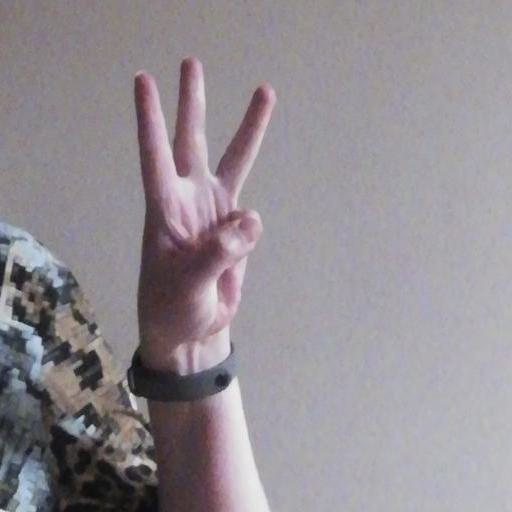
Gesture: three